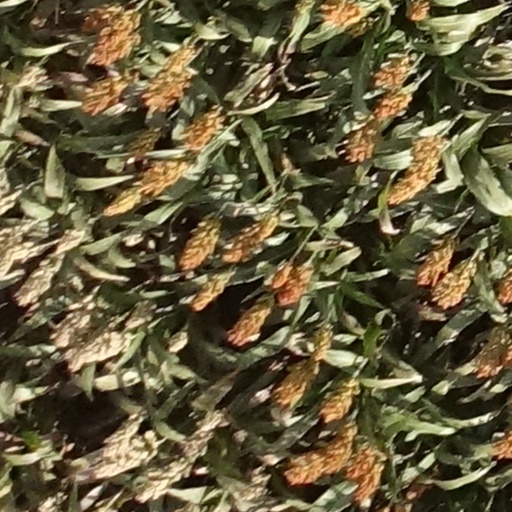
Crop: sorghum